Ibbenbüren station

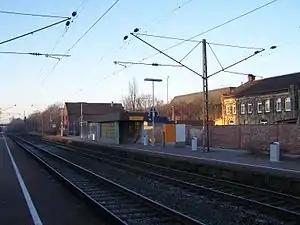
Ibbenbüren station

Ibbenbüren is a railway station located in Ibbenbüren, Germany. The station was opened on 28 June 1856 is located on the Löhne–Rheine line. The train services are operated by WestfalenBahn.